Manchester Liners

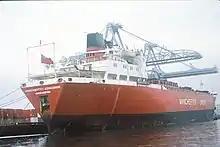
Containership "Manchester Concorde" (operated 1969–1982) being loaded at Manchester's No. 9 Dock in April 1979. This class of ship was the largest to fit in the canal's upper locks

To obtain the greatest operational efficiency, ML constructed two dedicated container terminals with their own gantry cranes, spreaders etc. The Manchester terminal was built on an open site next to the western end of No. 9 Dock. A second container berth was added in 1972. The other terminal was created at Montreal, with similar equipment, where the containers were trans-shipped to a dedicated liner train operated by Canadian National Railways, which carried them onwards to Toronto and further destinations.